Dr. X killings

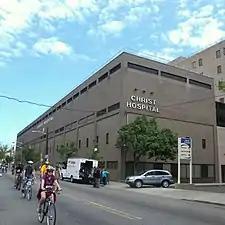
Christ Hospital

In October 1980, the New Jersey Board of Medical Examiners revoked Jascalevich's license to practice medicine in the State of New Jersey, finding by a vote of 11–0 that Jascalevich was guilty of "gross malpractice or gross negligence and failure of good moral character". Jascalevich had voluntarily surrendered his license in 1976 after being indicted in the criminal case for which he was later acquitted. The state found fraudulently prepared operation records in one case, and in another that he had made a diagnosis of cancer that "he knew or should have known" was false. Both patients had been admitted to Christ Hospital and had been from Jersey City, New Jersey. At the time that his New Jersey license was taken away, Jascalevich was practicing in the Bronx with a valid New York State license.